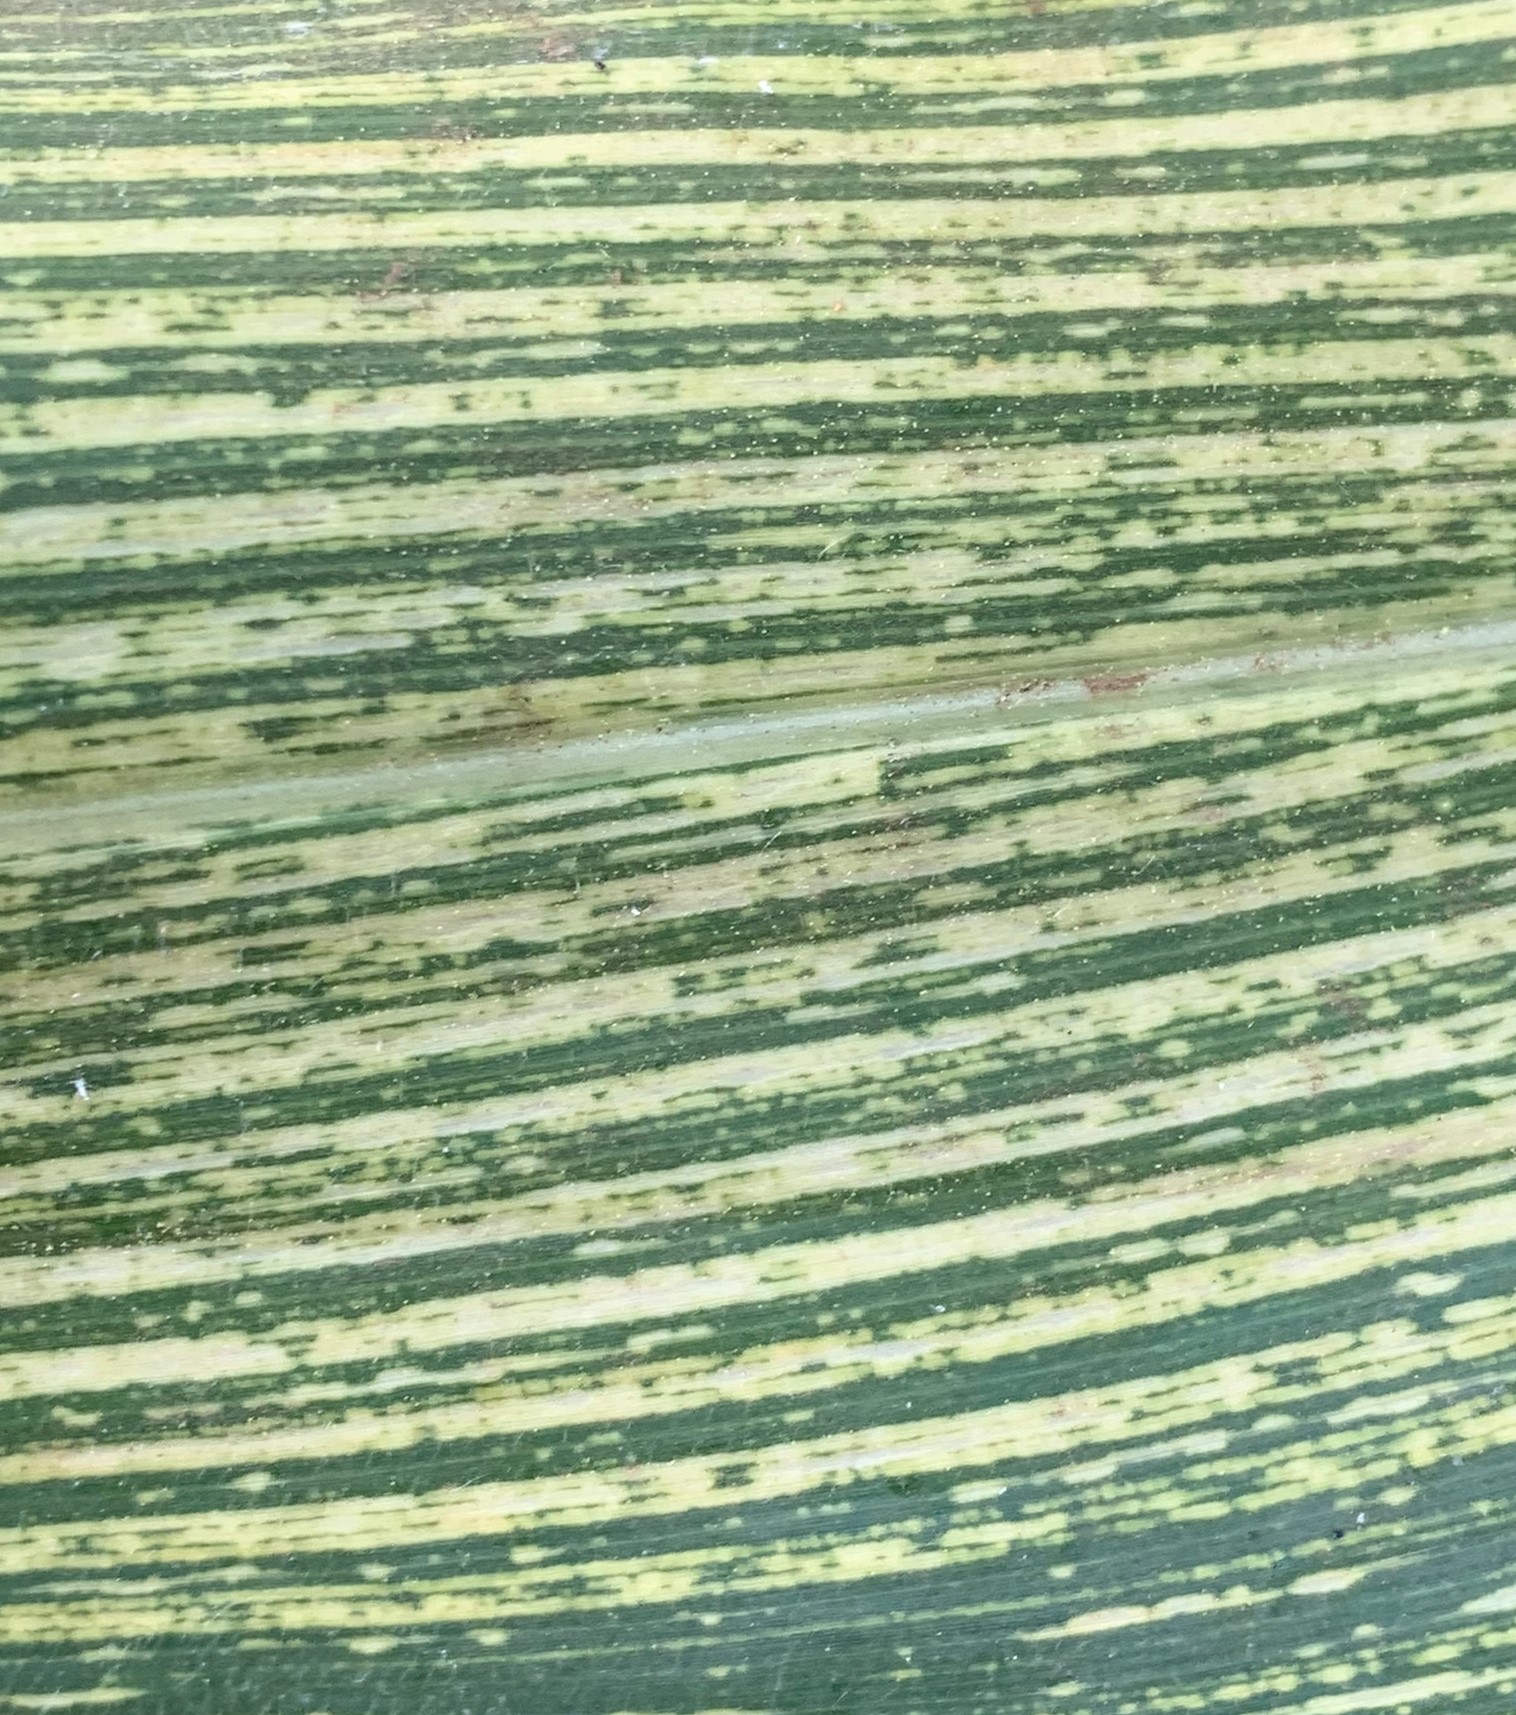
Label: MSV